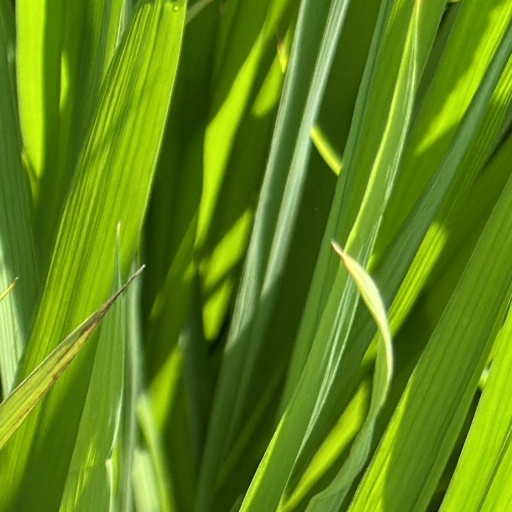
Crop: rice